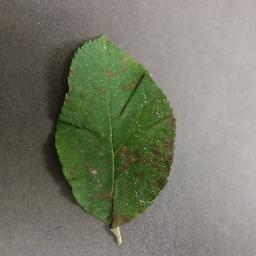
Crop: apple
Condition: cedar_rust